Ajanta Caves

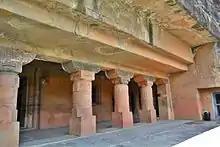
Cave 24; the Ajanta Caves were carved into a massive rock on the Deccan plateau.

Within a few decades, the caves became famous for their exotic setting, impressive architecture, and above all their exceptional and unique paintings. A number of large projects to copy the paintings were made in the century after rediscovery. In 1848, the Royal Asiatic Society established the "Bombay Cave Temple Commission" to clear, tidy and record the most important rock-cut sites in the Bombay Presidency, with John Wilson as president. In 1861 this became the nucleus of the new Archaeological Survey of India.